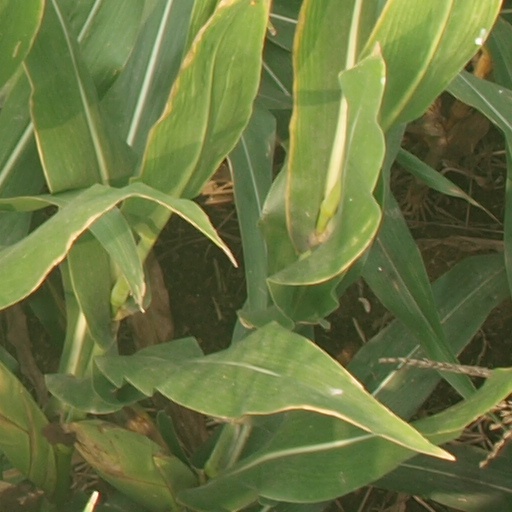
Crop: maize; corn